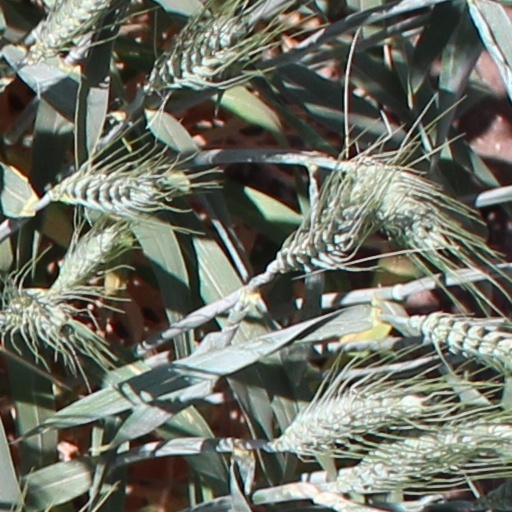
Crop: wheat